Lily C. Whitaker

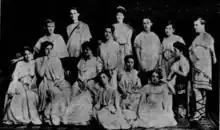
New Orleans College of Oratory and Elocution graduates (1904)

Whitaker, for a number of years, was the principal of McDonough School No. 9. While in charge of the Department of Expression at St. Simeon's School, Whitaker, realizing the increasing demand for the harmonic development of physical, mental and moral faculties, began the instruction of a private class of fifteen pupils at Grunewald Hall. This was in October 1887, and was the primary effort from which the history of the New Orleans College of Oratory and Elocution had its beginning. This class expanded and greatly enlarged, and she added other courses and in January, 1894, the New Orleans College of Oratory was chartered by the Legislature and incorporated. The state charter was granted by the Senate and House of Representatives without a dissenting vote. It was the only school of oratory chartered south of Baltimore. Whitaker had studied oratory under Professor Caldwell and in every school of oratory east of California. The fundamental principle of her school was not to make orators or actors but to develop the talent inherent in the individual; the aim was individuality and originality. Branch schools were established for the benefit of pupils living remote from the college. This normal department by proficiency gained the recognition and approval of the City Board of Education, and credit for work by public school teachers was given there. Associated with Whitaker was her sister, Ida, who held the office of secretary and treasurer and was also on the staff of instructors.